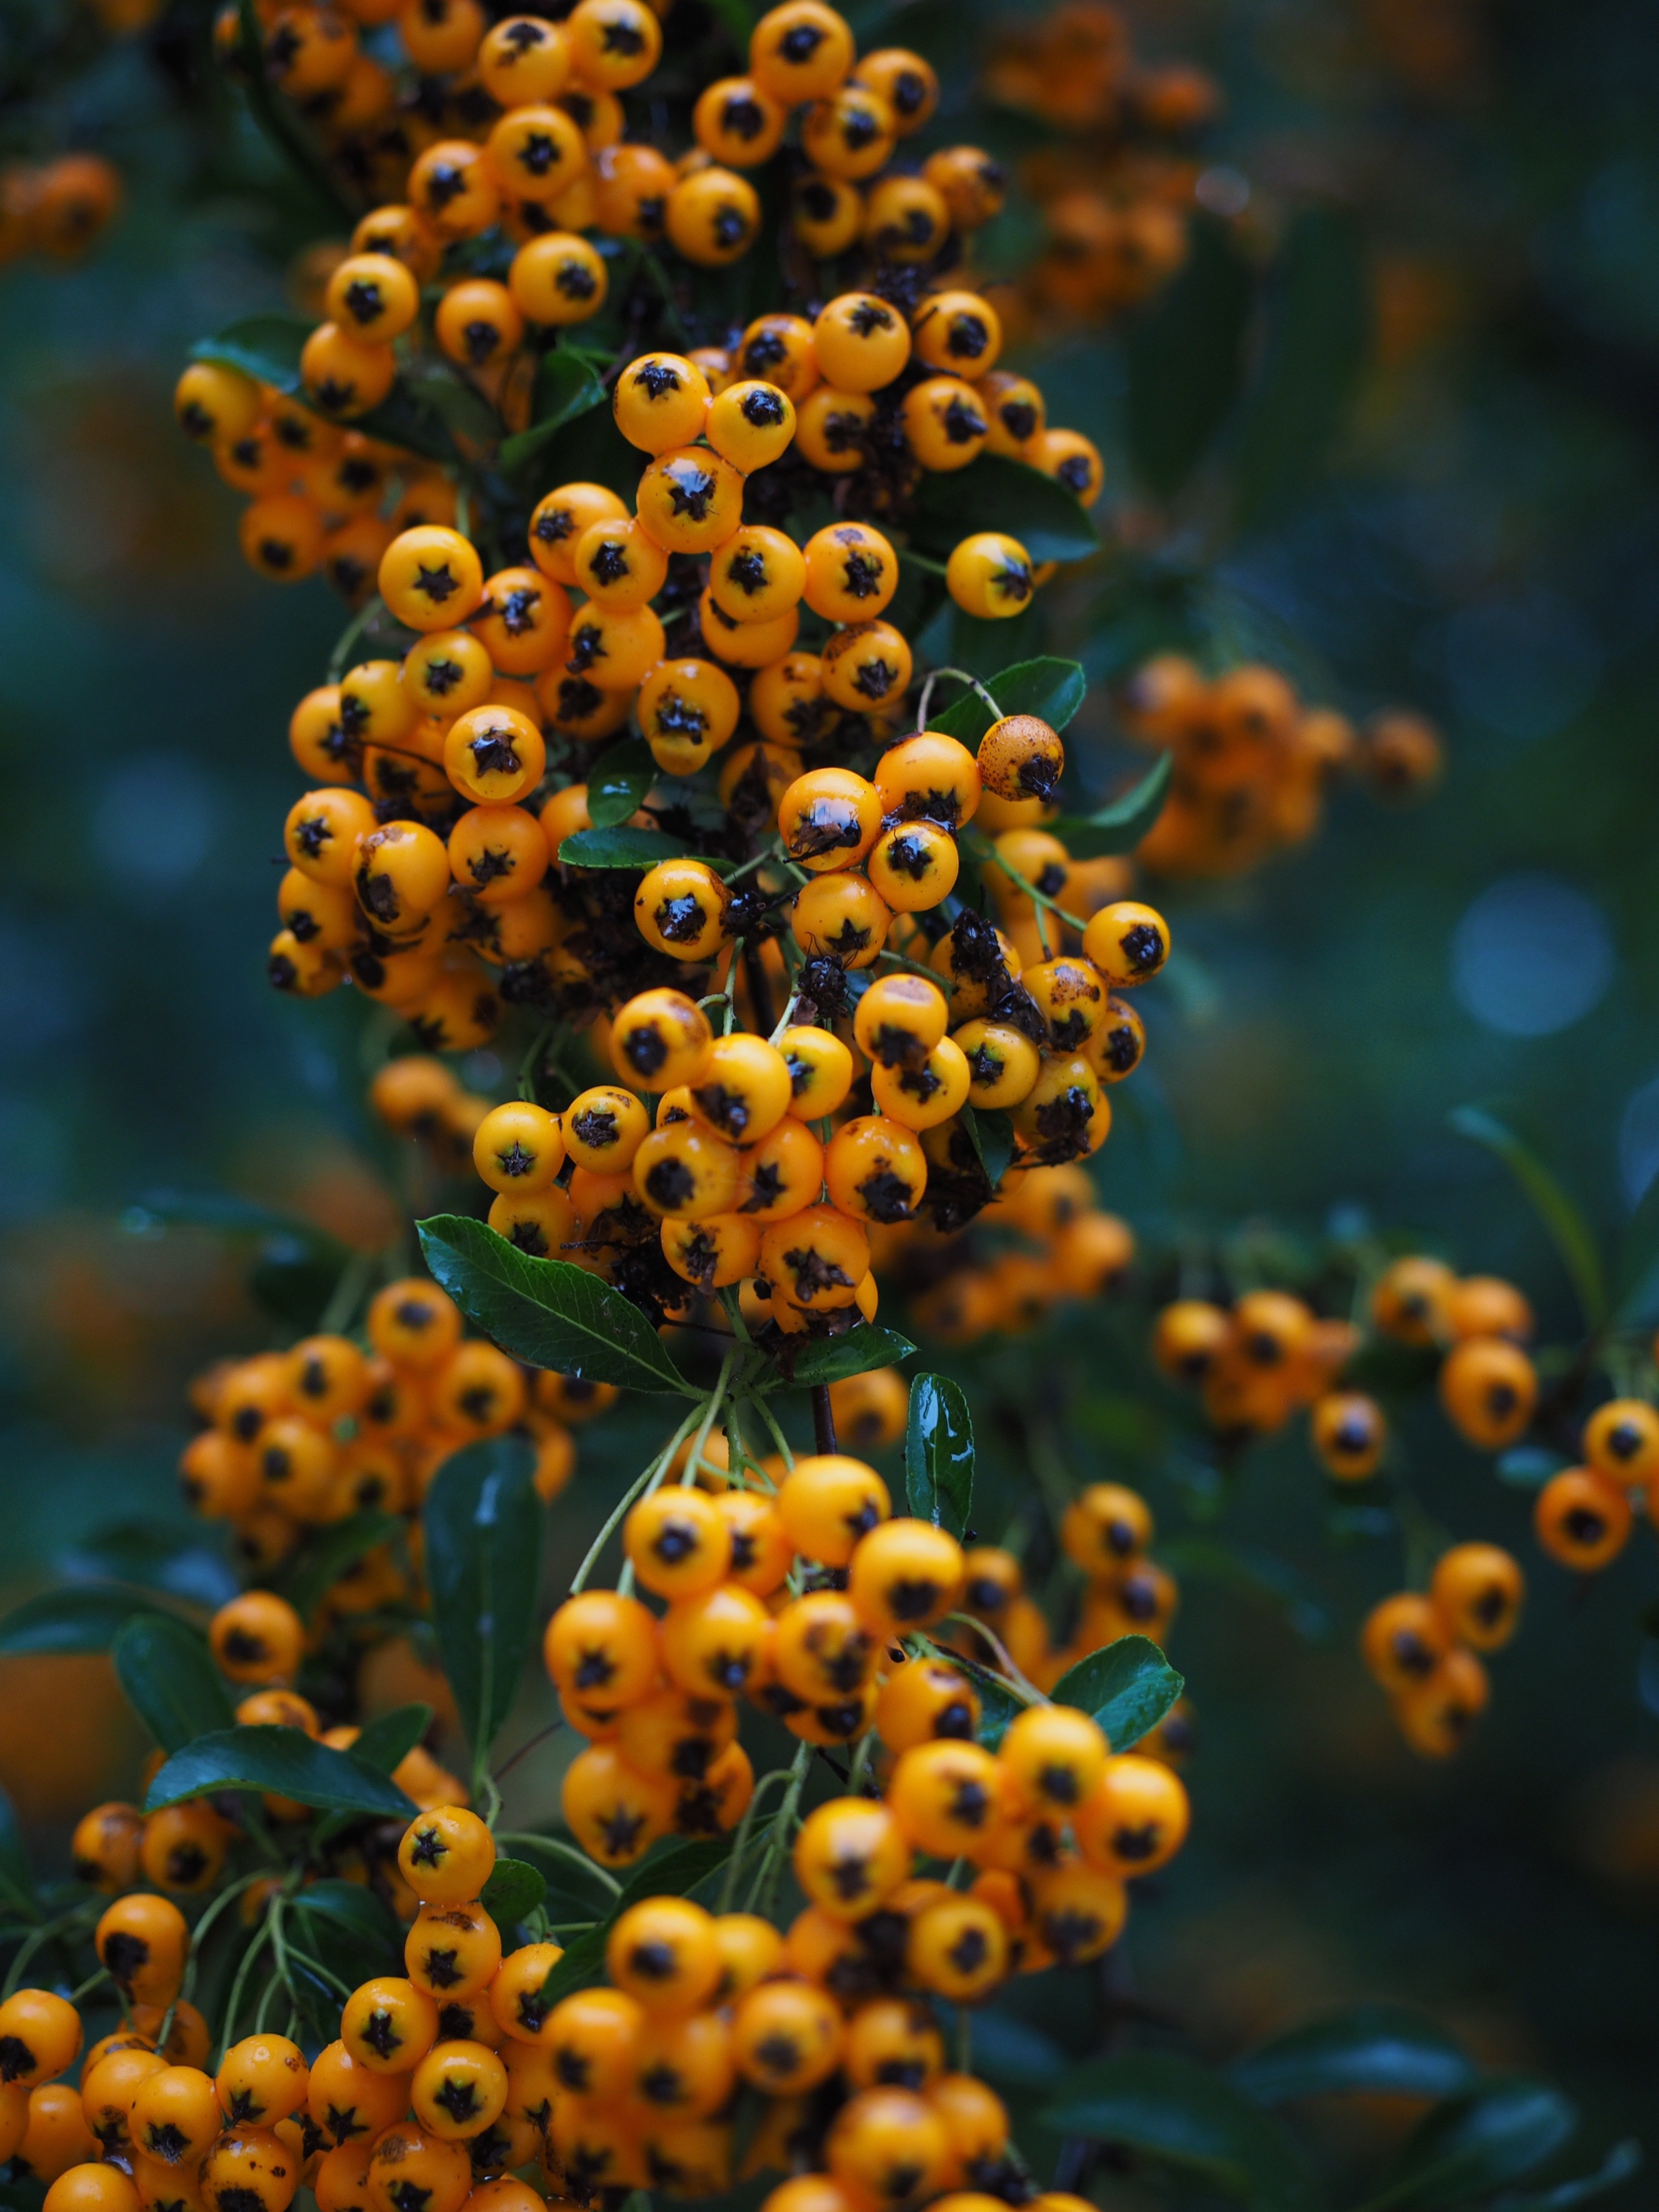
nature, plant, flower, bush, orange, pollen, biology, botany, yellow, flora, coral, coral reef, invertebrate, reef, berries, periwinkle, fruits, ornamental, ornamental shrub, pyracantha, hedge, evergreen bush, macro photography, organism, spiny, rowanberries, birds bosk, firethorn, land plant, marine biology, marine invertebrates, pomacentridae